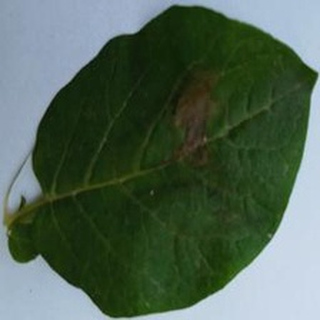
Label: potato_late_blight